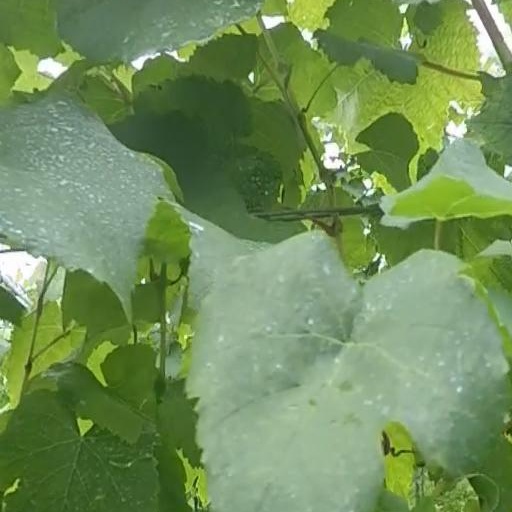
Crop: grape